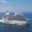
Label: ship